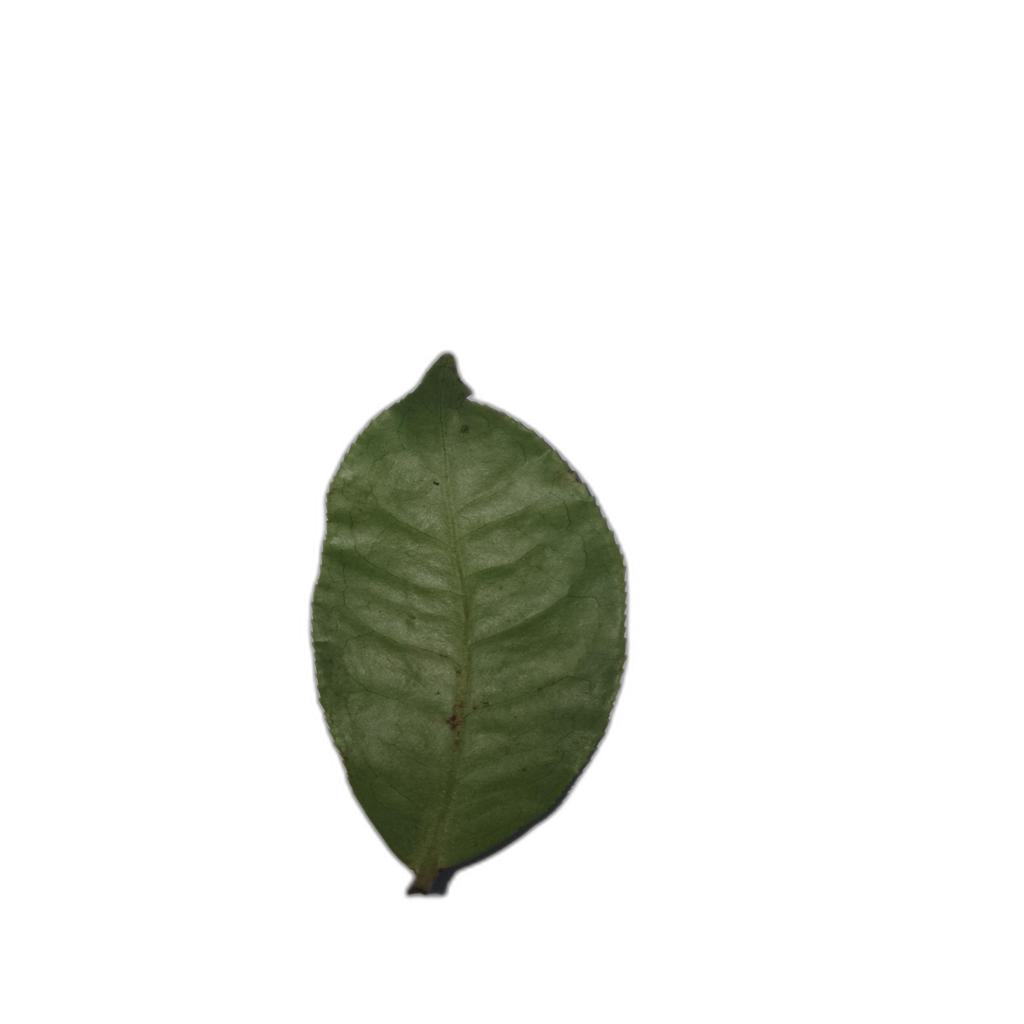
Label: Healthy